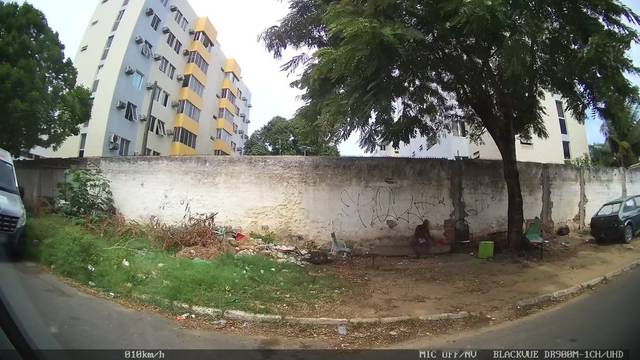
Region: Brazil
Coordinates: -9.646, -35.742